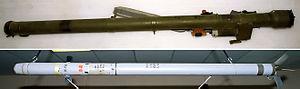
L'armée royale jordanienne fait partie des Forces armées jordaniennes. Elle tire ses origines d'unités comme la Légion arabe. Elle a livré des combats à Israël en 1948, 1956, 1967, et 1973. L'armée a également combattu les Syriens et l'OLP au cours de Septembre noir en 1970.
Le 9K34 Strela-3, désigné par l'OTAN SA-14 « Gremlin », est un système de missile sol-air portatif très courte portée, guidé par infrarouges, développé par l'Union soviétique en réponse aux performances médiocres de son aîné, le 9K32 Strela-2.